NGC 6717

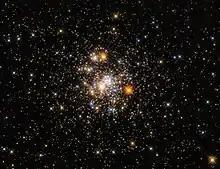
Hubble Space Telescope image of NGC 6717

NGC 6717 (also known as Palomar 9) is a globular cluster in the constellation Sagittarius, and is a member of the Palomar Globular Clusters group. Palomar 9 was discovered by William Herschel on August 7, 1784. It is located about 7,300 parsecs away from Earth.